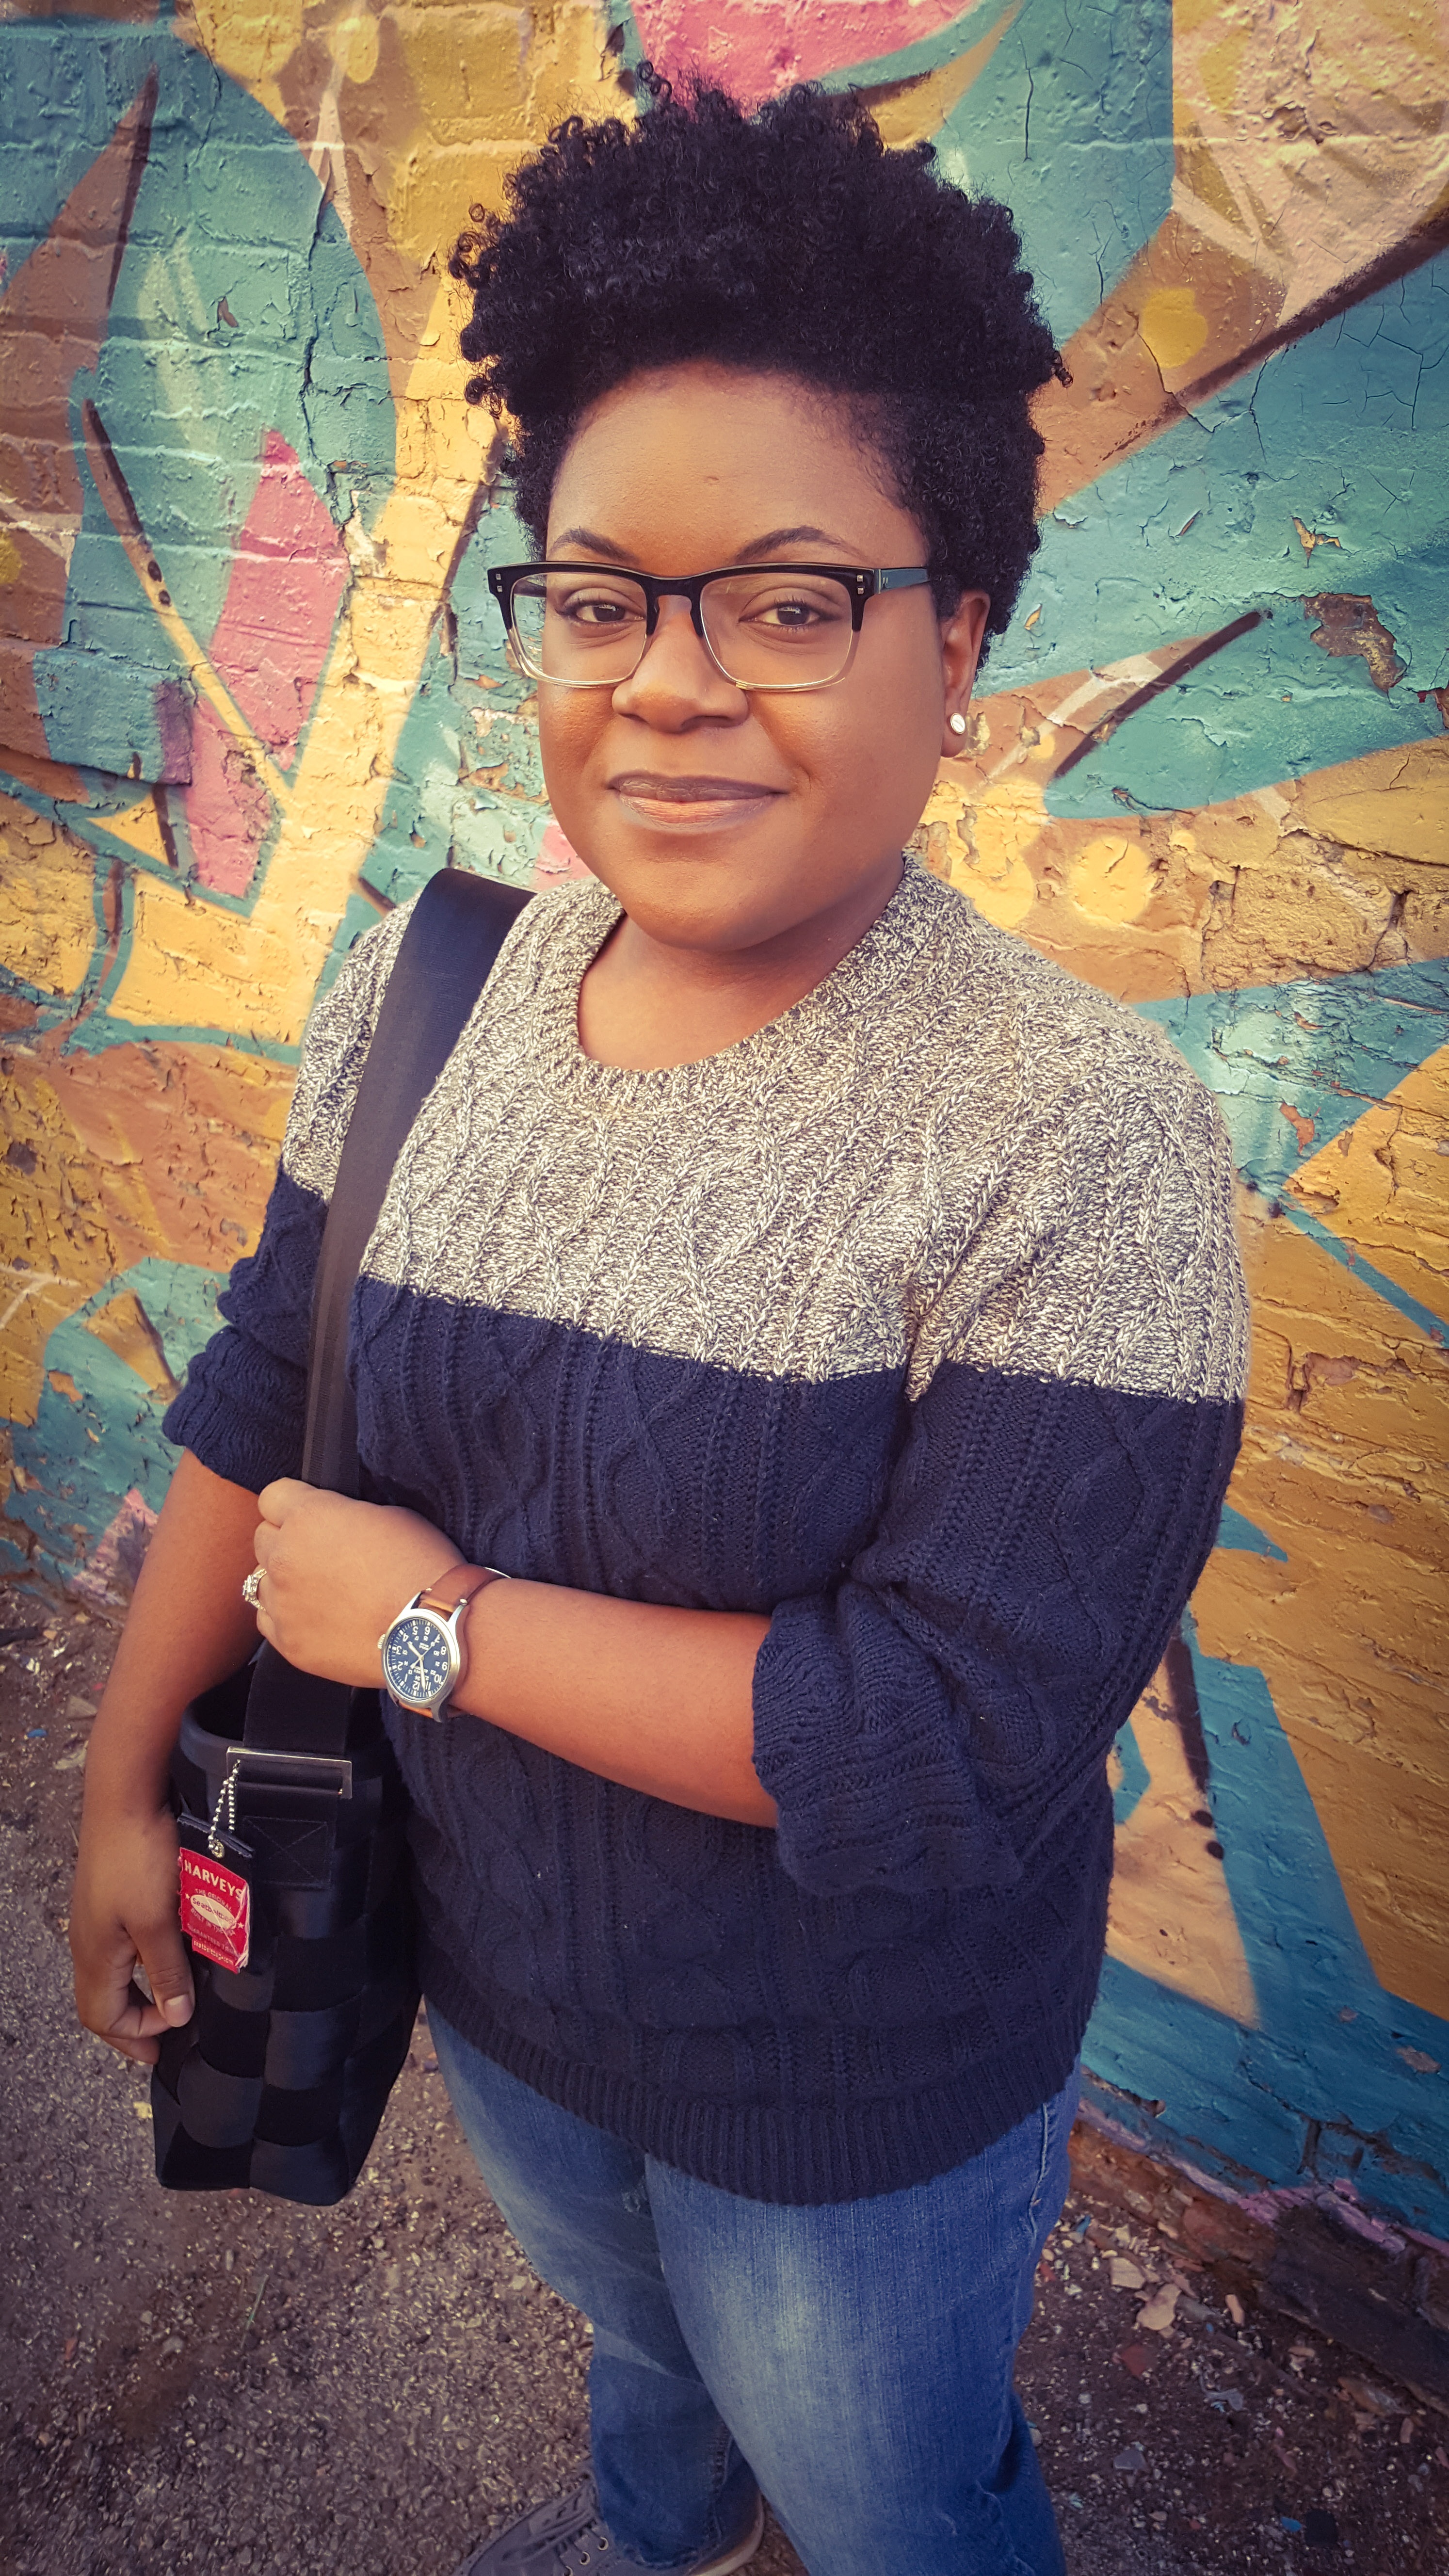
watch, person, people, girl, woman, portrait, color, community, sitting, human, blue, colorful, lady, smile, art, photograph, diversity, beauty, image, out, identity, pride, lgbt, photo shoot, gender queer, androgyny, advocate, seatbelt bag